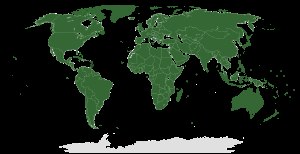
Forenede Nationer
Kort, der viser FN's medlemslande[a]
"Forenede Nationer er en verdensorganisation, der blev dannet efter 2. verdenskrig den 24. oktober 1945 af 51 stater, bl.a. Danmark. Der er i dag 193 medlemsstater i FN. Organisationen har til formål at bevare den international fred og sikkerhed, samt skabe et forum for internationalt samarbejde og fremme skabelsen af venligsindet relationer nationer i mellem. FN afløste Folkeforbundet, som var blevet etableret efter første verdenskrig ved ""Del I"" i Versailles-traktaten.